Airavatesvara Temple

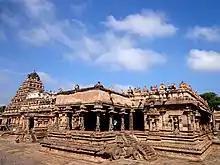
The main temple

Airavatesvara Temple is a Hindu temple of Chola architecture located in Kumbakonam, Thanjavur District in the South Indian state of Tamil Nadu. This temple, built by Chola emperor Rajaraja II in the 12th century CE is a UNESCO World Heritage Site, along with the Brihadeeswara Temple at Thanjavur, the Gangaikondacholisvaram Temple at Gangaikonda Cholapuram that are referred to as the Great Living Chola Temples.